Tiger

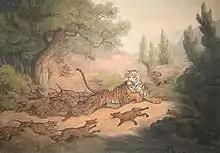
Painting of dhole pack attacking a tiger

The tiger is a carnivore and an apex predator. Abundance and body weight of prey species are assumed to be the main criteria for the tiger's prey selection, both inside and outside protected areas. It feeds mainly on large and medium-sized ungulates such as sambar deer, Manchurian wapiti, barasingha, gaur and wild boar. It also preys opportunistically on smaller species like monkeys, peafowl and other ground-based birds, porcupines and fish. Occasional attacks on Asian elephants and Indian rhinoceroses have also been reported.